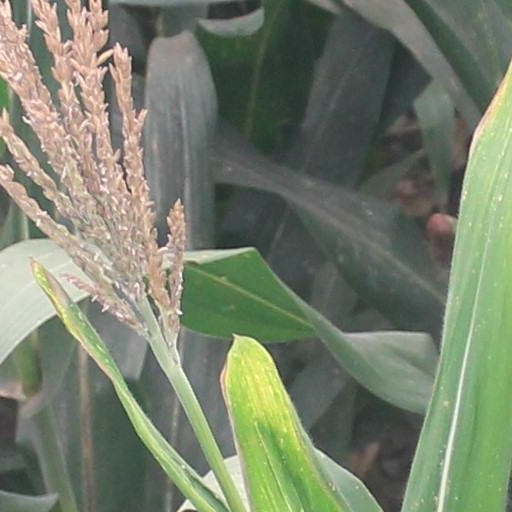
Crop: maize; corn